Vox (company)

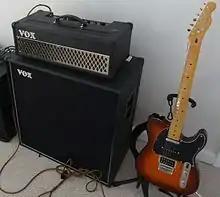
AD100VT half stack with a Fender Telecaster.

Korg introduced the Vox line of digital modelling amplifiers in 2001. Utilizing Korg's REMS modelling software, the blue-colored Valvetronix amps were driven via the "Valve Reactor" low-power tube preamp stage and a solid-state power amp, emulating 11 classic amplifier sounds with a variety of built-in effects (Notably, Korg did not specifically cite in the product manual which non-Vox amplifiers were modelled.):